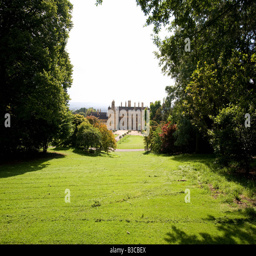
english civil parish in the grounds